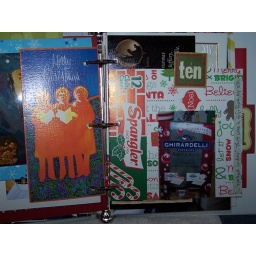
Old card on left. Candy cane box covered in paper on right. Secret pal gift of chocolate!